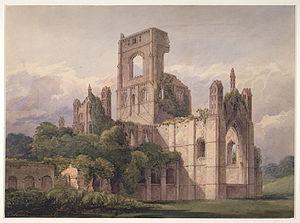
L’abbaye de Kirkstall est une ancienne abbaye cistercienne située dans la ville de Leeds, chef-lieu du comté du Yorkshire de l'Ouest, en Angleterre. L'abbaye se trouve dans le quartier de Kirkstall, au bord de la rivière Aire.